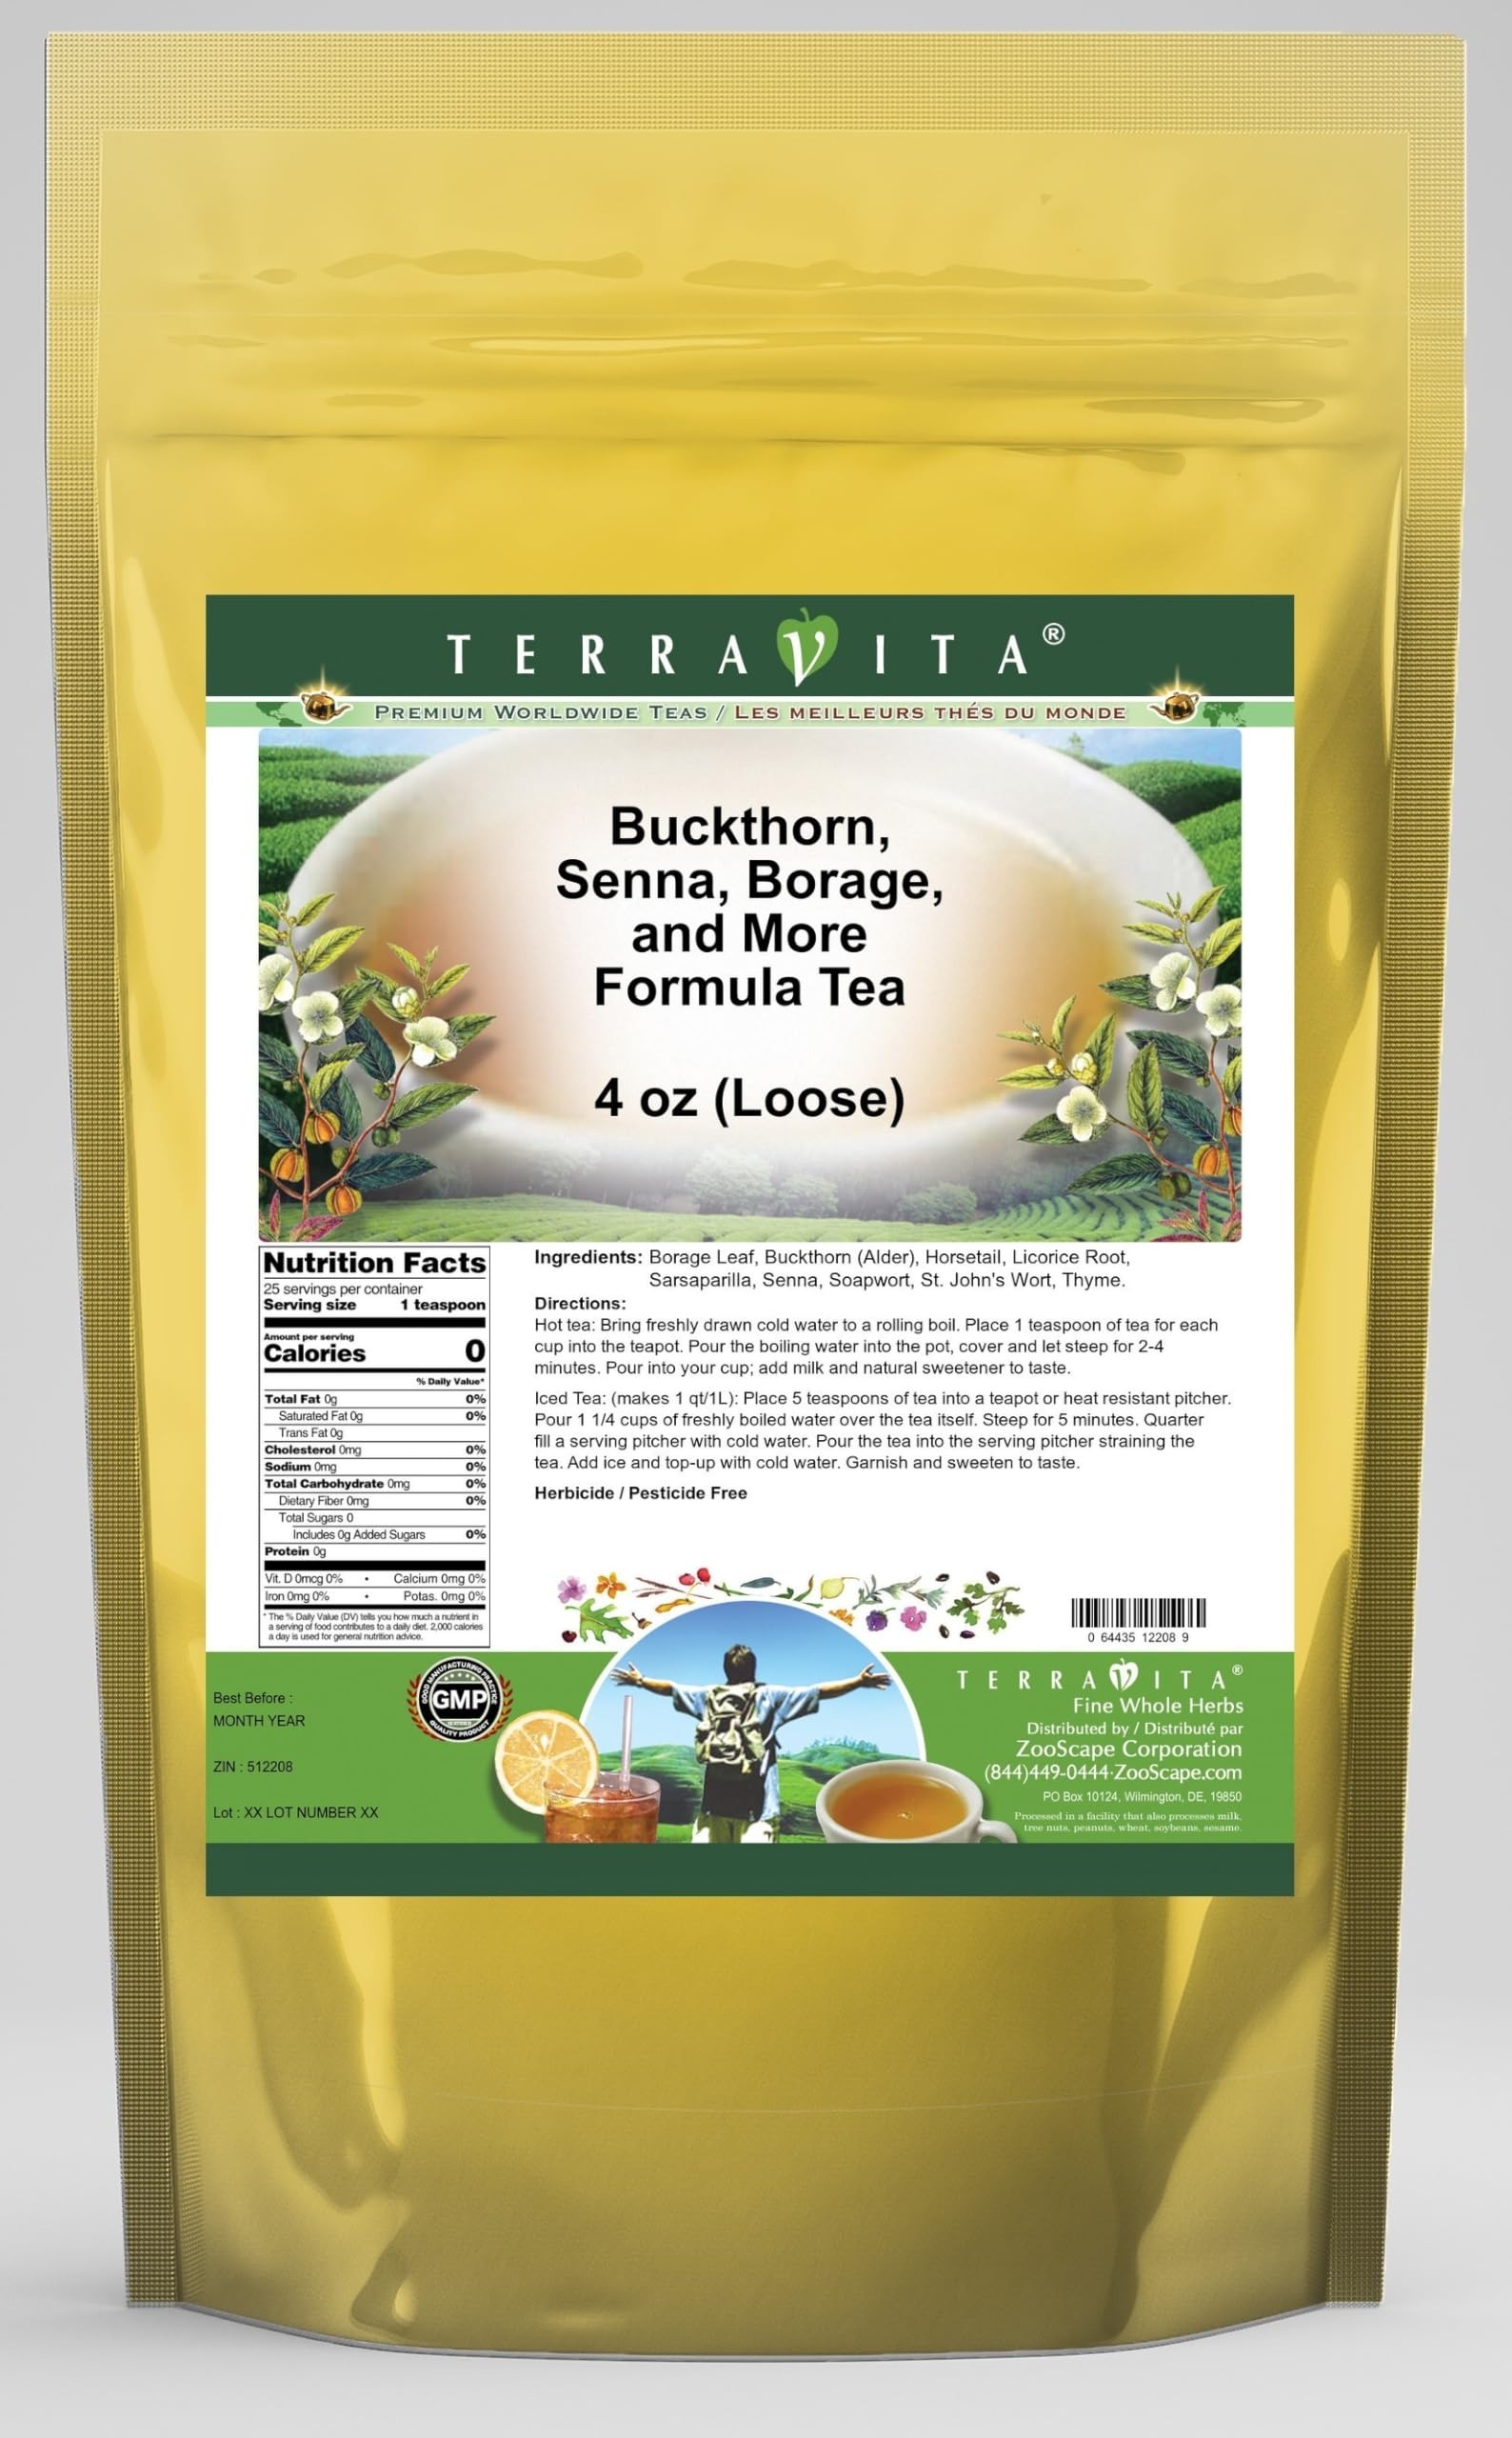
Item Name: Buckthorn, Senna, Borage, and More Formula Tea (Loose) (4 oz, ZIN: 512208) - 3 Pack
Bullet Point 1: Buckthorn, Senna, Borage, and More Formula Tea (Loose) (4 oz, ZIN: 512208)
Bullet Point 2: No fillers.
Bullet Point 3: Manufacturer: TerraVita
Bullet Point 4: Size: 4 oz
Bullet Point 5: Loose Leaf Herbal Tea - Packed in a convenient upright pouch!
Product Description: Buckthorn, Senna, Borage, and More Formula Tea (Loose) (4 oz, ZIN: 512208)<BR><BR>Packaged in the United States in a GMP certified facility (Good Manufacturing Practice).<BR><BR>No fillers.<BR><BR>Manufacturer: TerraVita<BR><BR>Size: 4 oz<BR><BR>Loose Leaf Herbal Tea - Packed in a convenient upright pouch!<BR><BR>Ingredients: Borage Leaf, Buckthorn (Alder), Horsetail, Licorice Root, Sarsaparilla, Senna, Soapwort, St. John's Wort, Thyme
Value: 12.0
Unit: Ounce

Price: 51.68